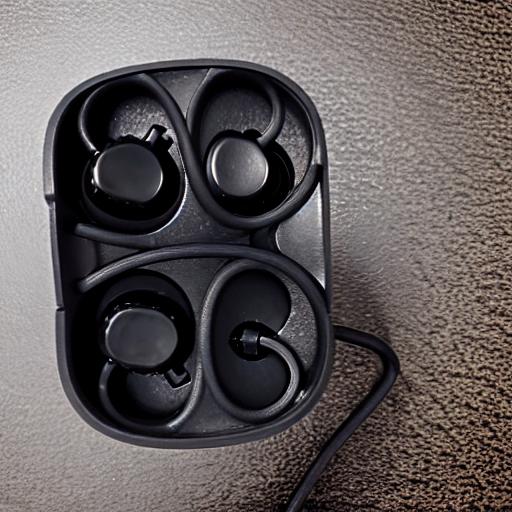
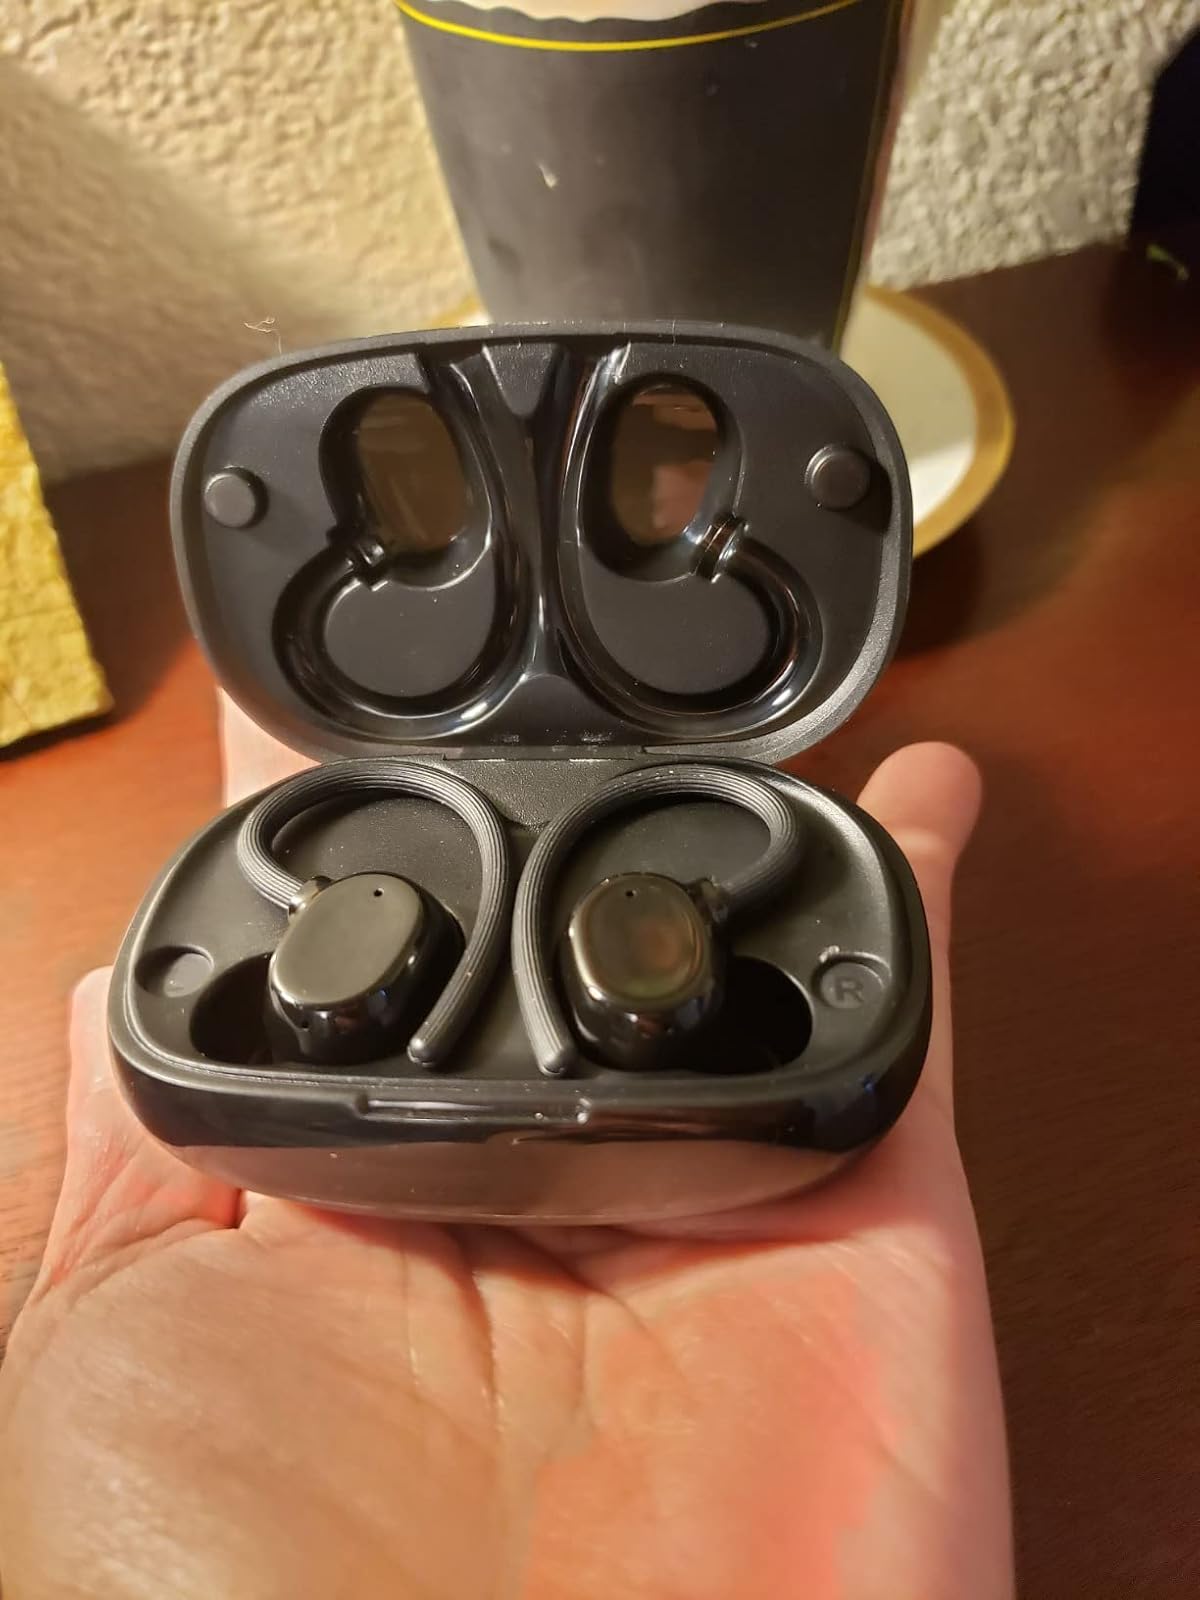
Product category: earbuds
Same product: no